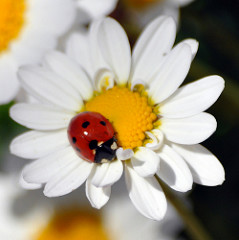
Flower: daisy